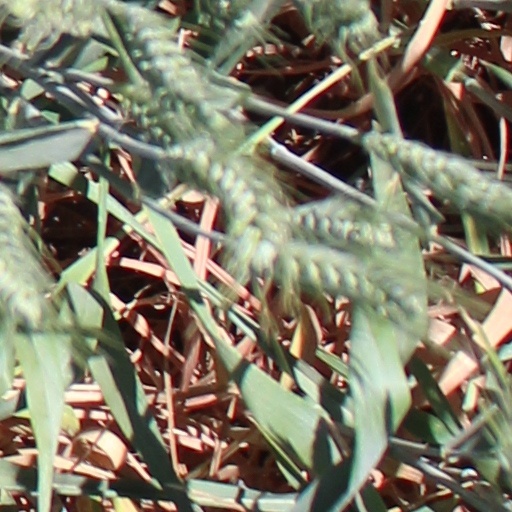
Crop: wheat